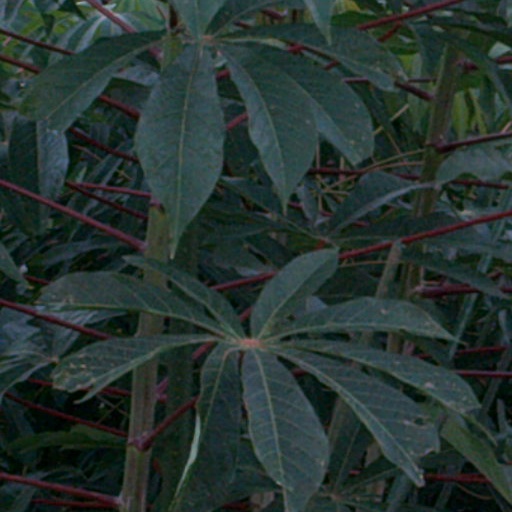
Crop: cassava